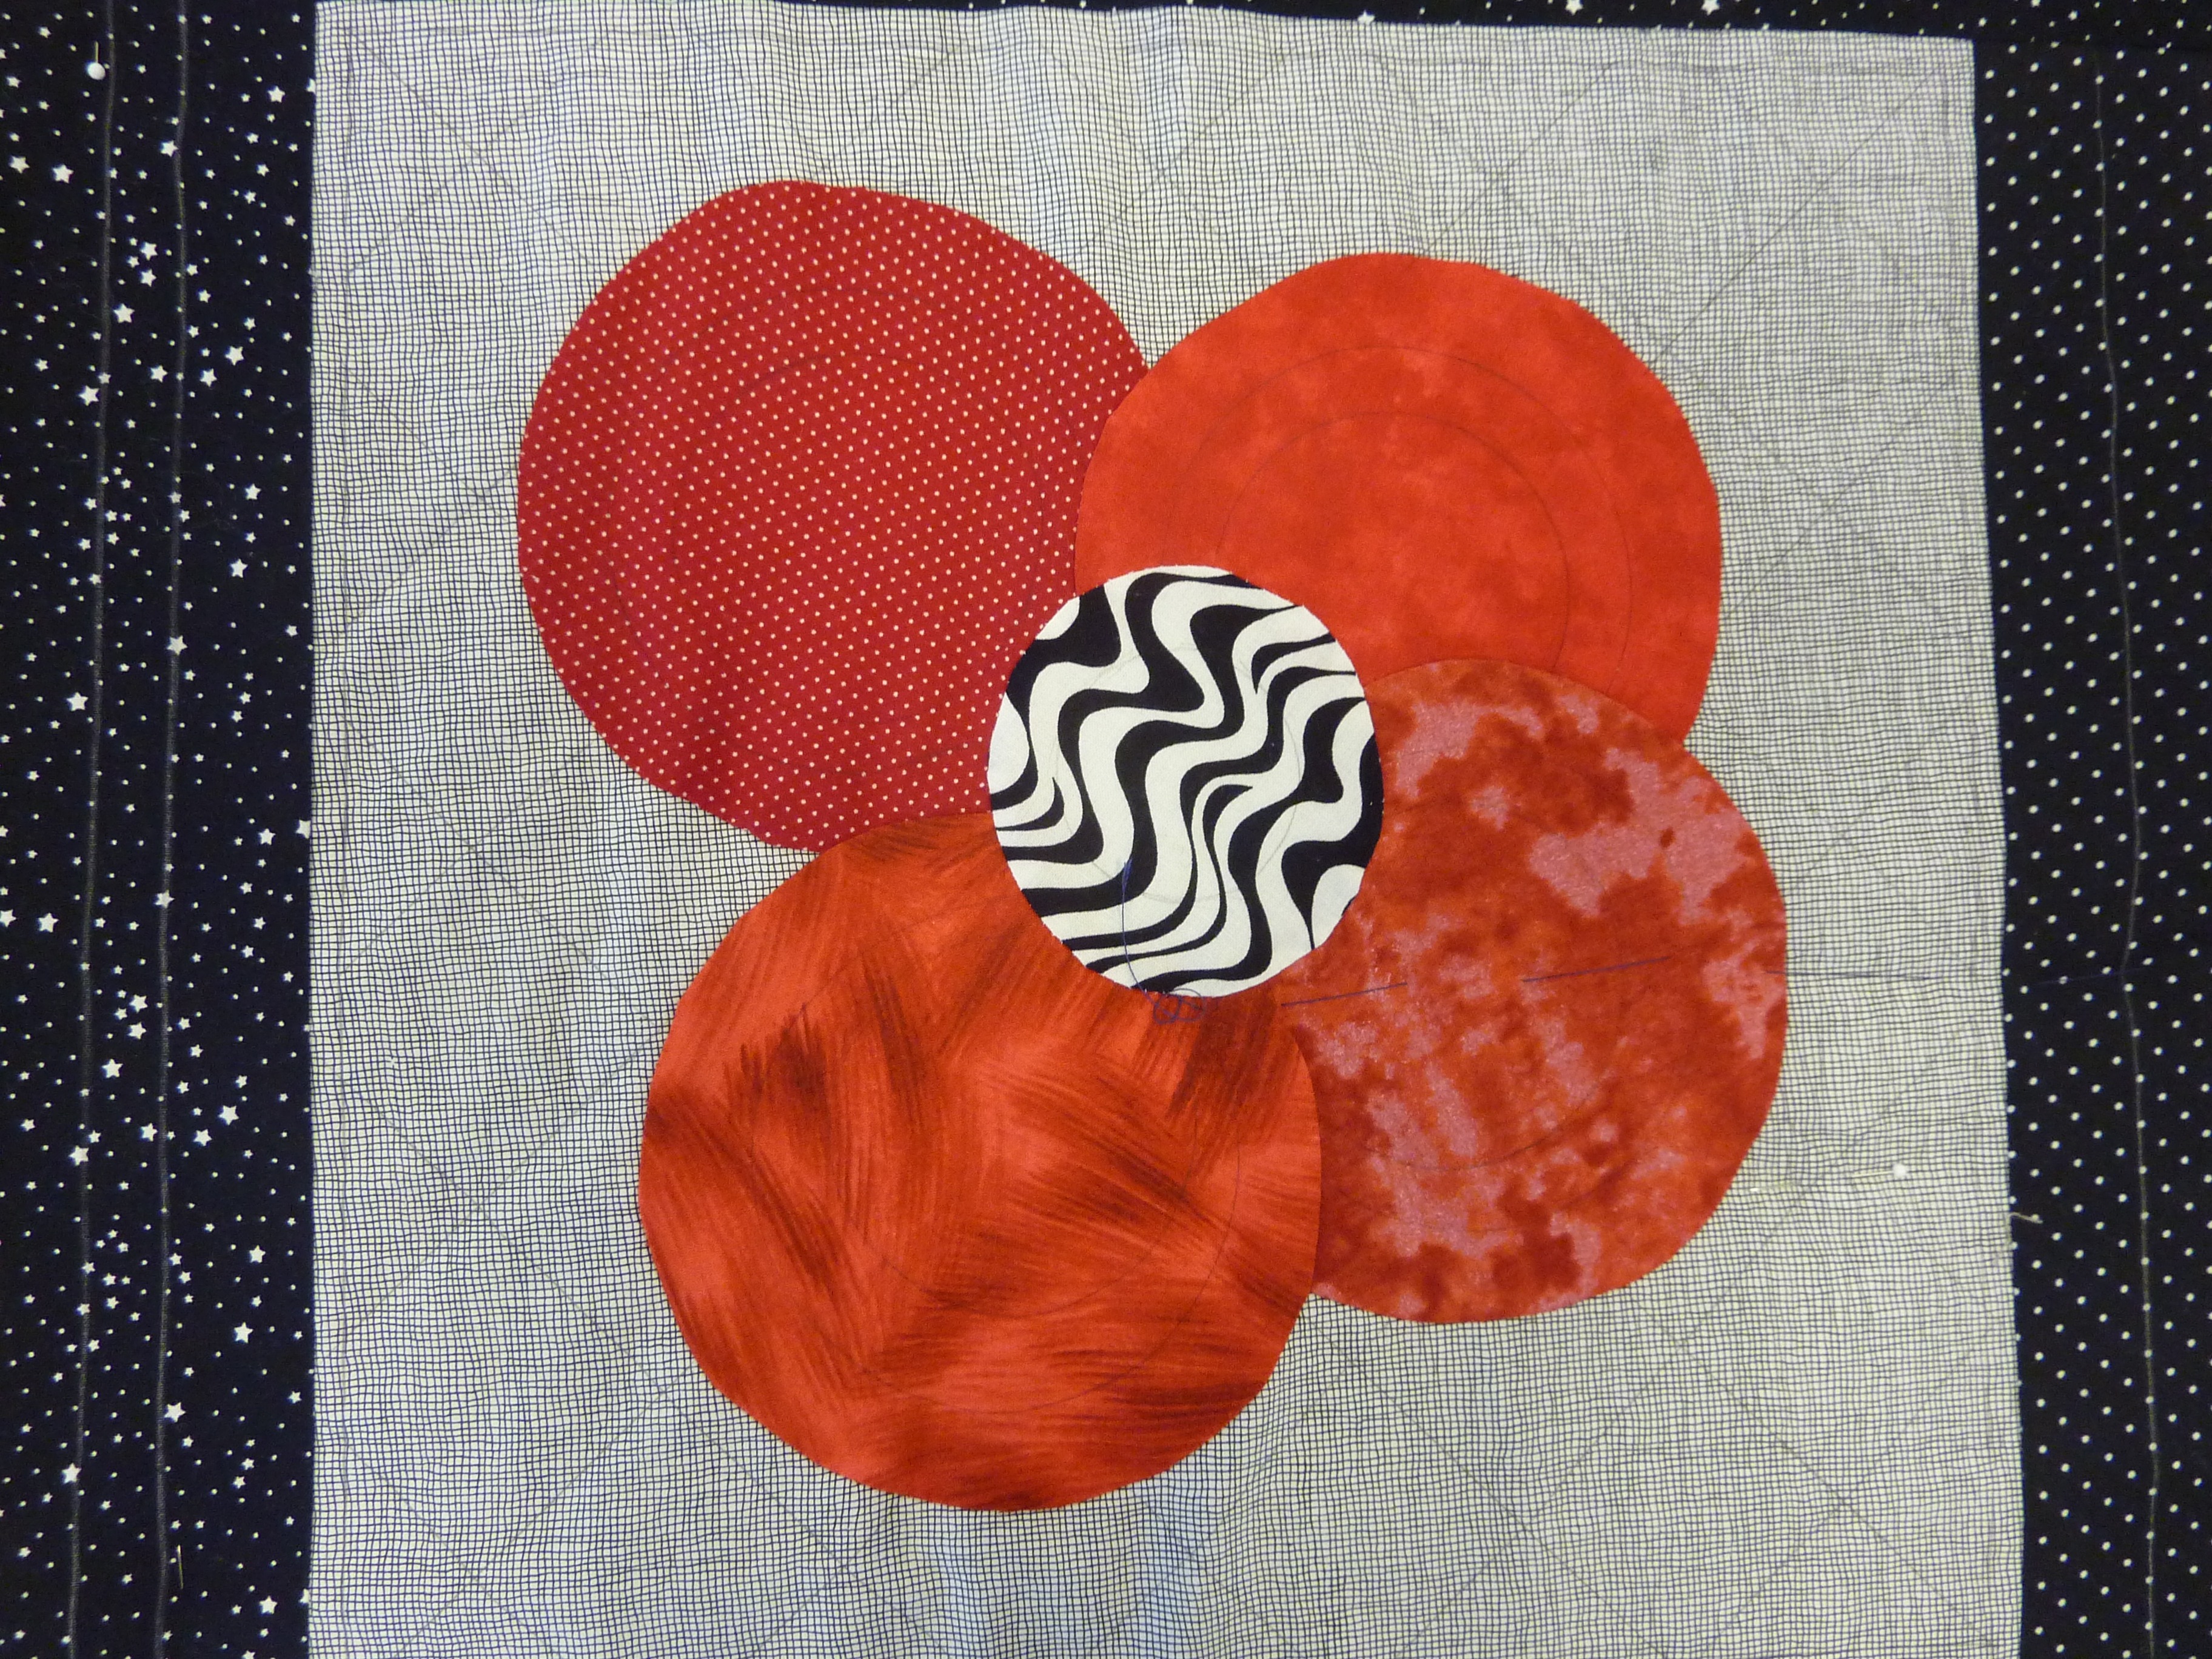
abstract, flower, petal, heart, pattern, red, macro, artistic, craft, colorful, material, circle, artwork, quilt, sew, textile, art, colors, design, decorative, detail, organ, poppy, colored, handicraft, valentine's day, abstract pattern